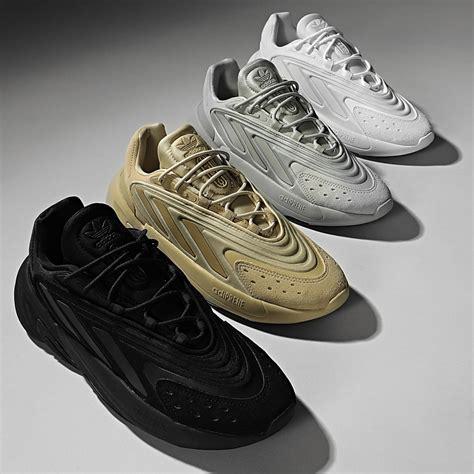
Brand: Adidas
Model: Ozelia